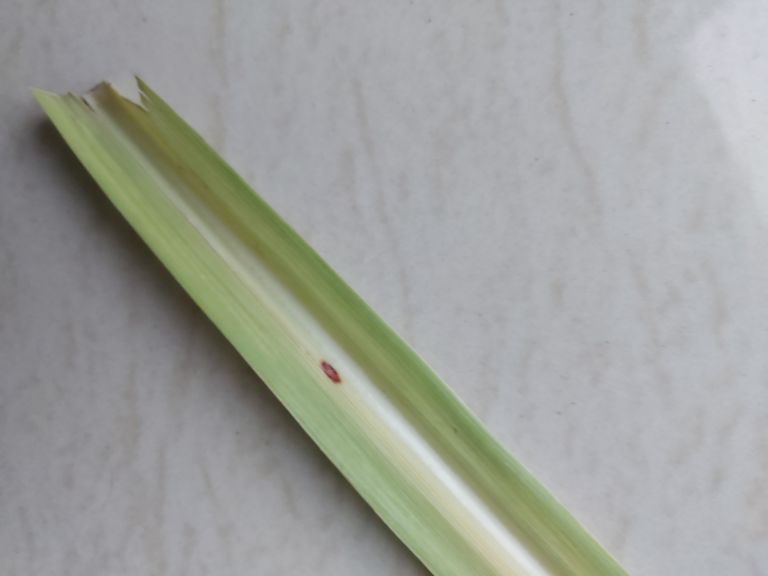
Label: Brown Spot